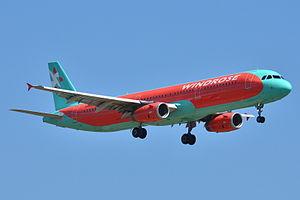
WindRose Aviation est une compagnie aérienne ukrainienne opérant en Europe, en Afrique et en Asie.